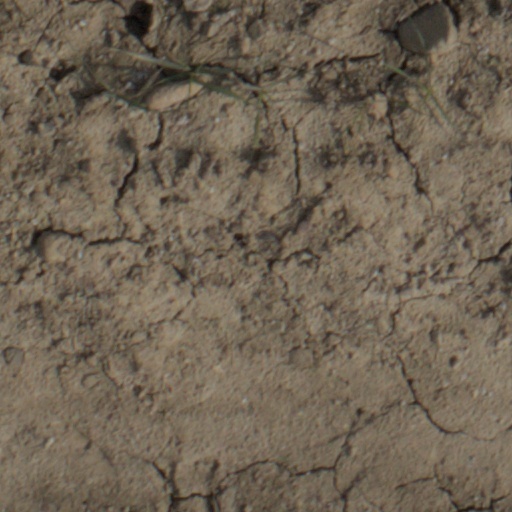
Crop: wheat